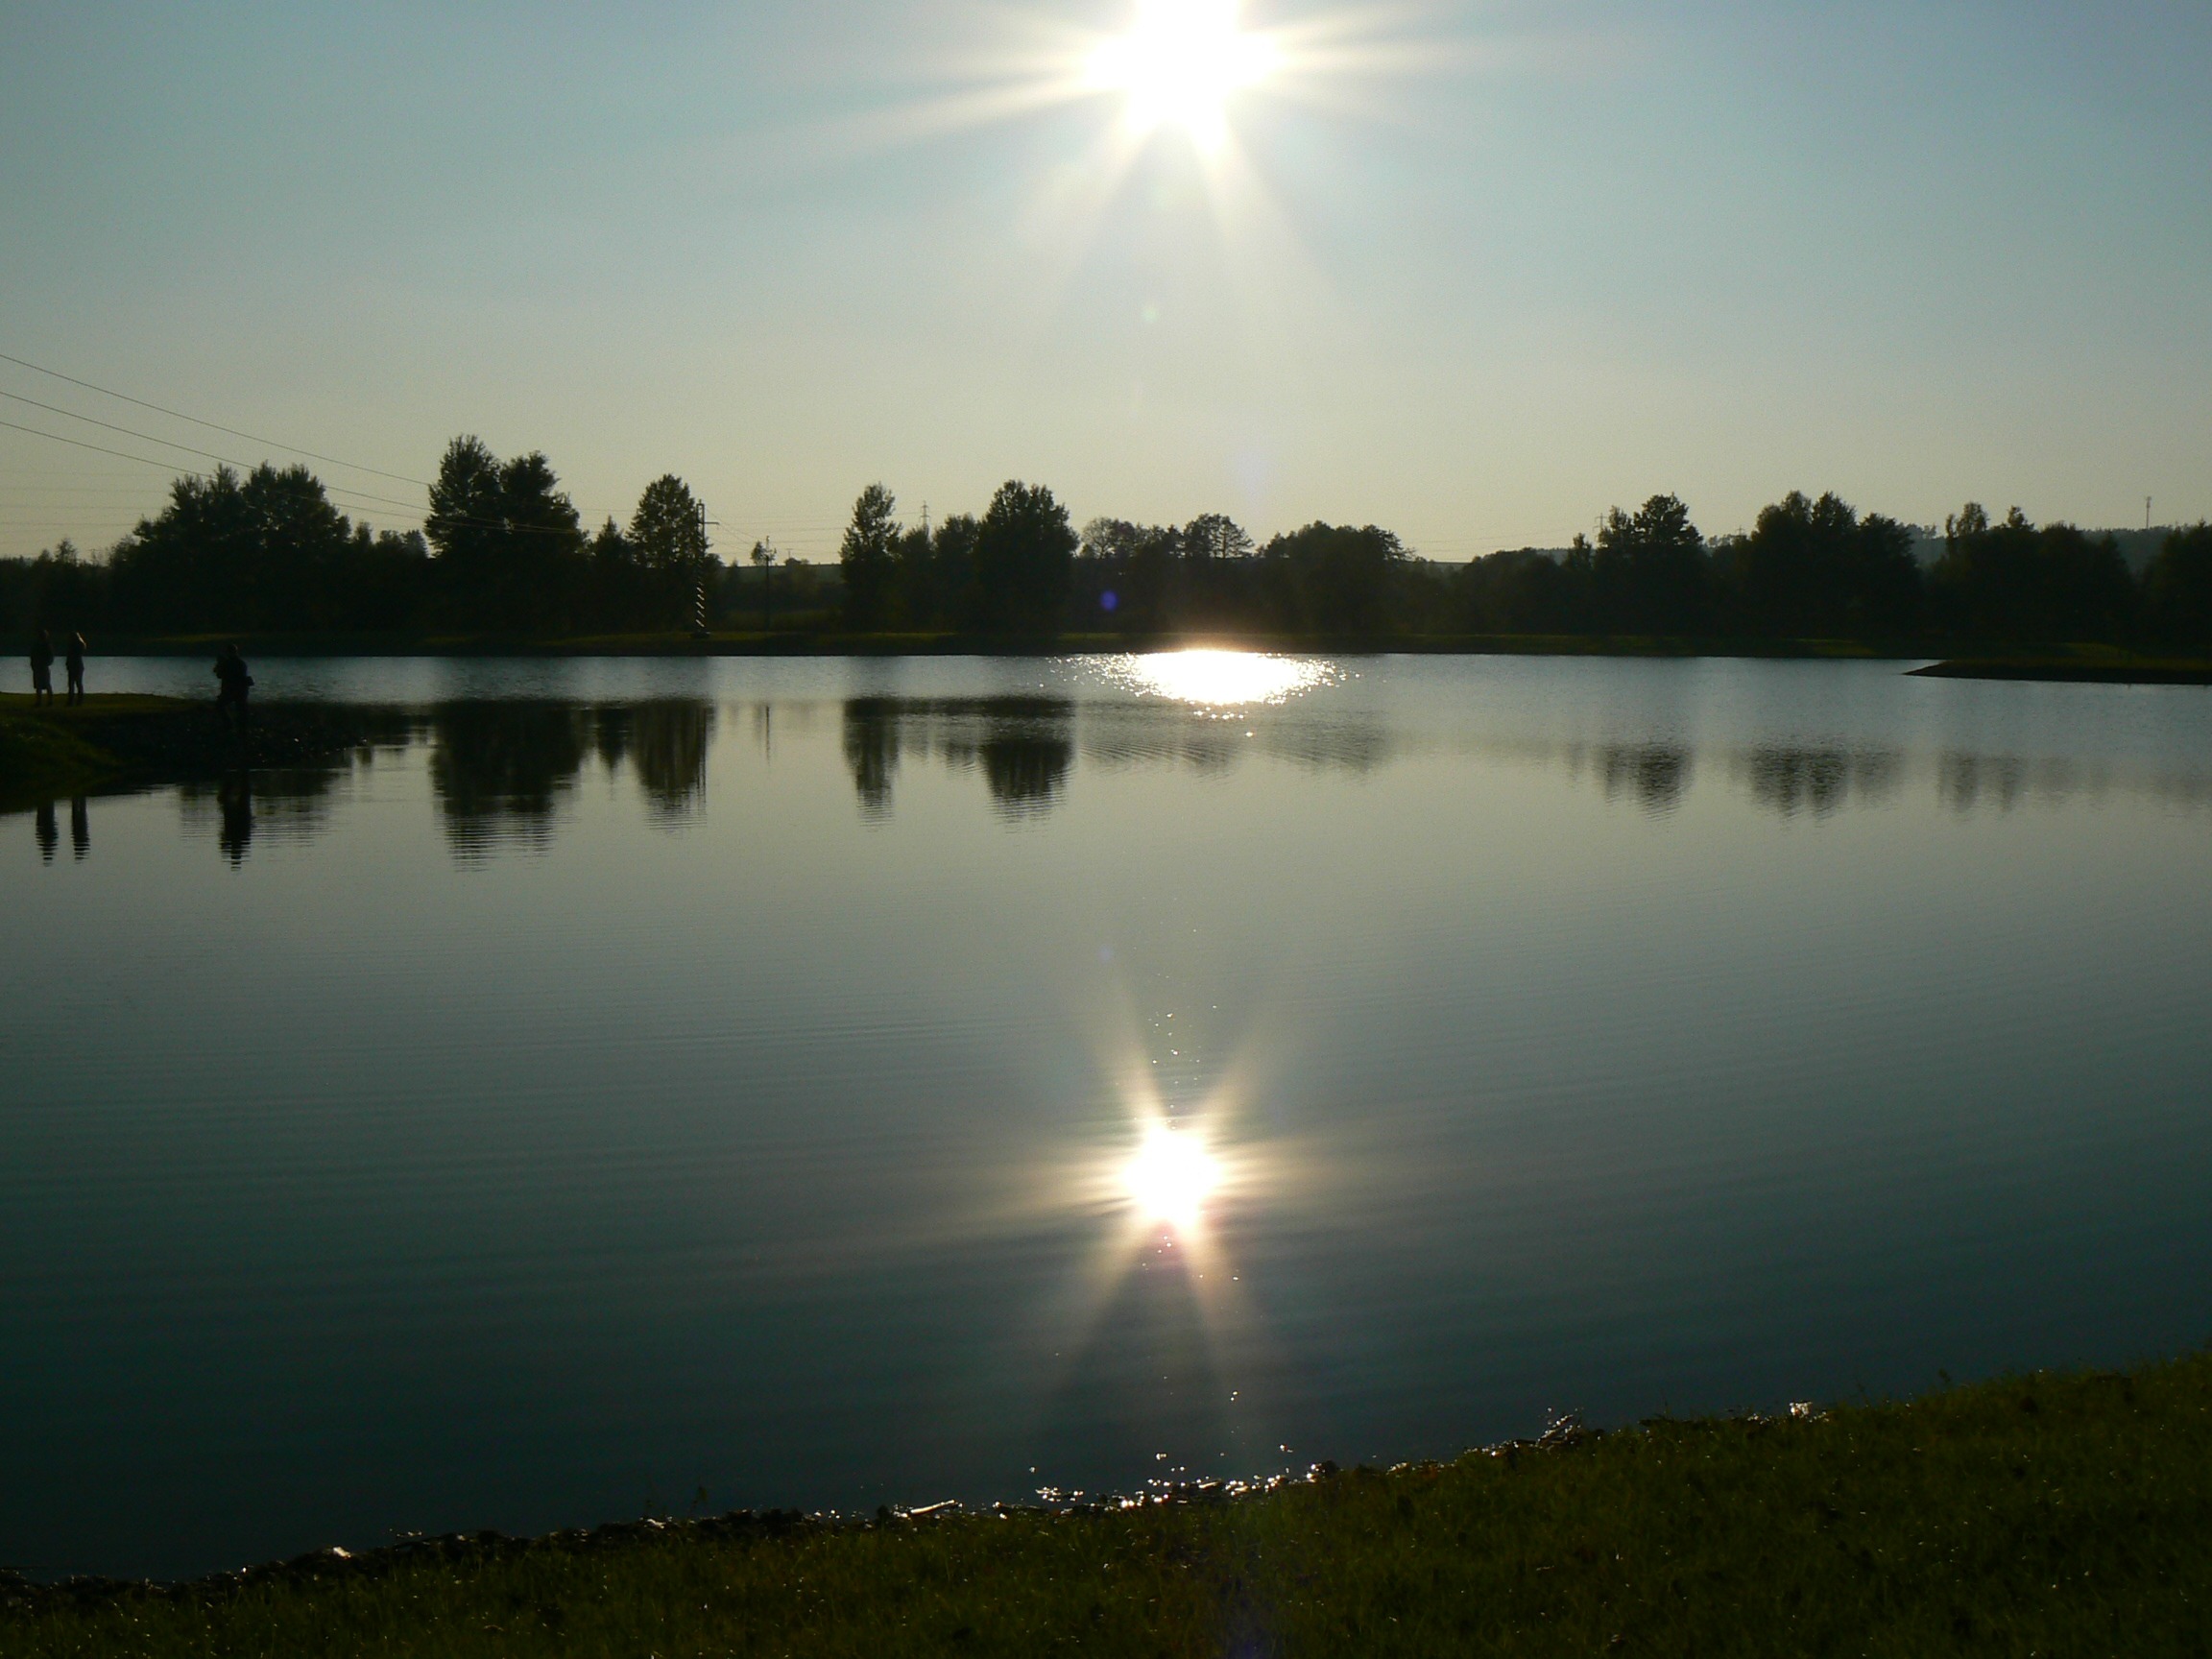
water, nature, horizon, cloud, sun, sunrise, sunset, mist, sunlight, morning, lake, dawn, river, dusk, pond, evening, reflection, reservoir, loch, astronomical object, atmospheric phenomenon, atmosphere of earth